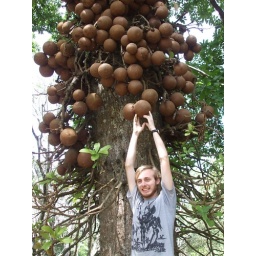
Ryan with a cannon ball tree in Peredeniya Botanical Garden, which borders the campus of the University where I studied.